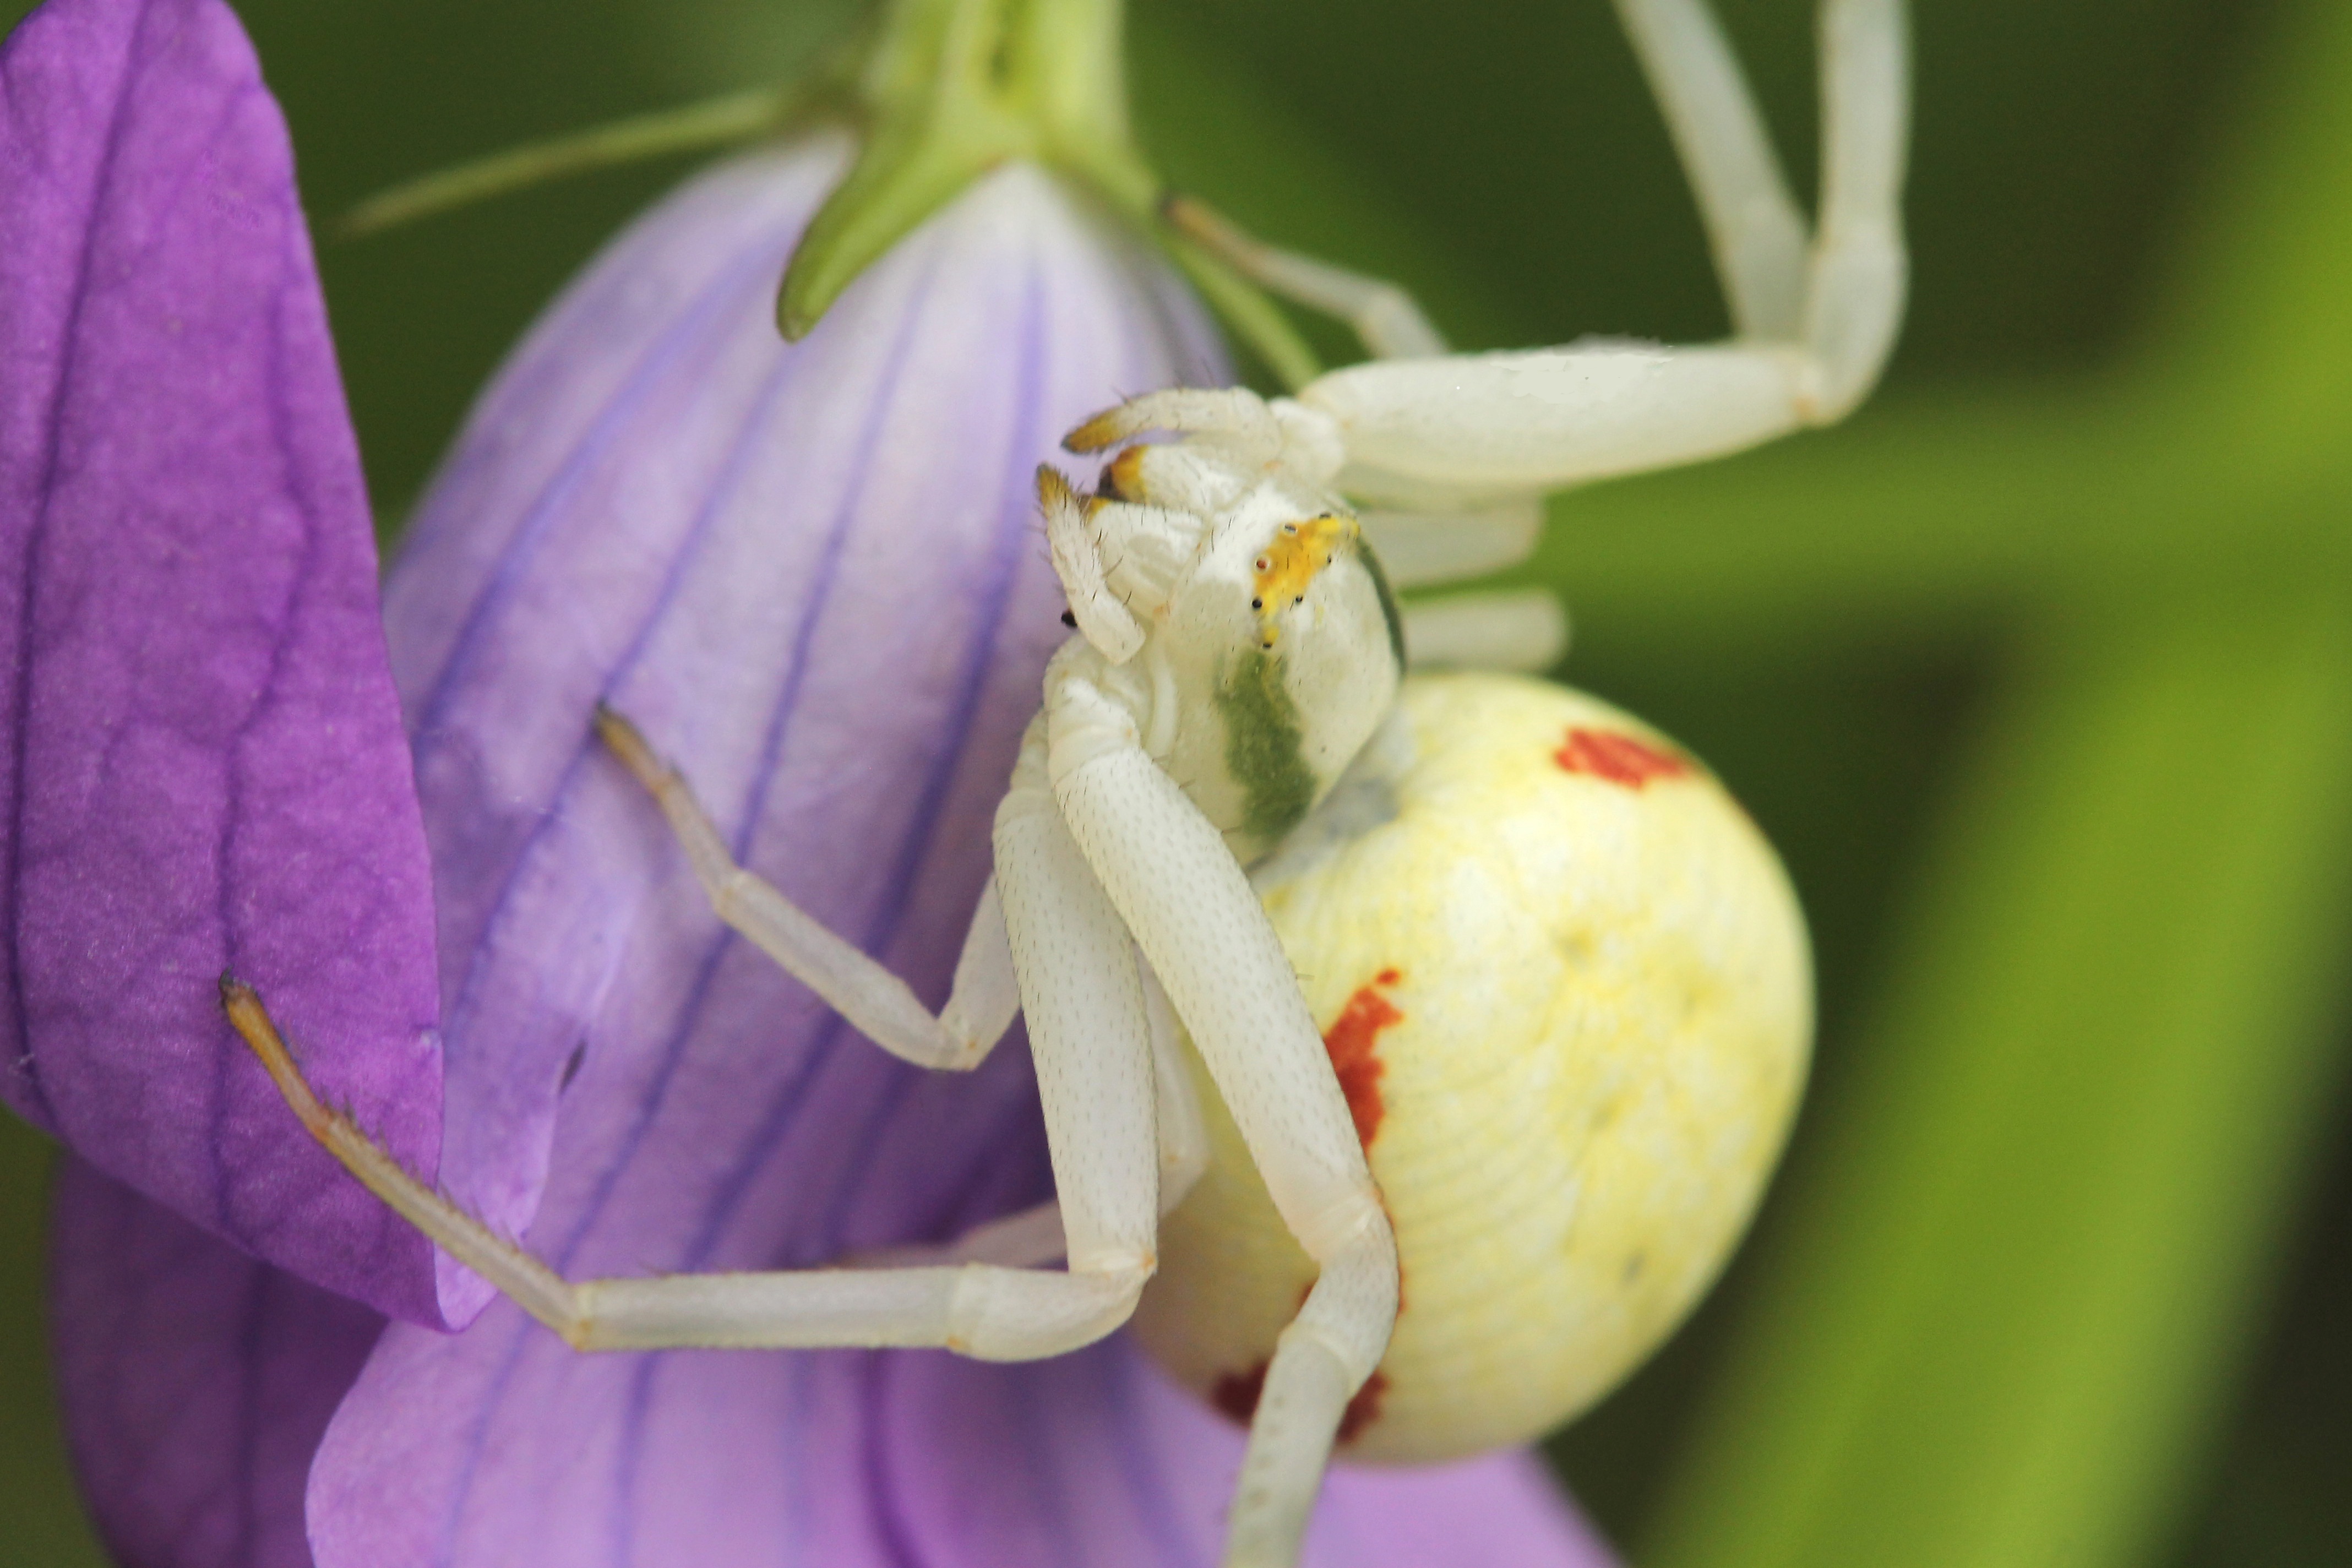
blossom, plant, photography, flower, petal, insect, botany, flora, invertebrate, wildflower, close up, nectar, bellflower, macro photography, flowering plant, plant stem, land plant, misumena vatia, special spider